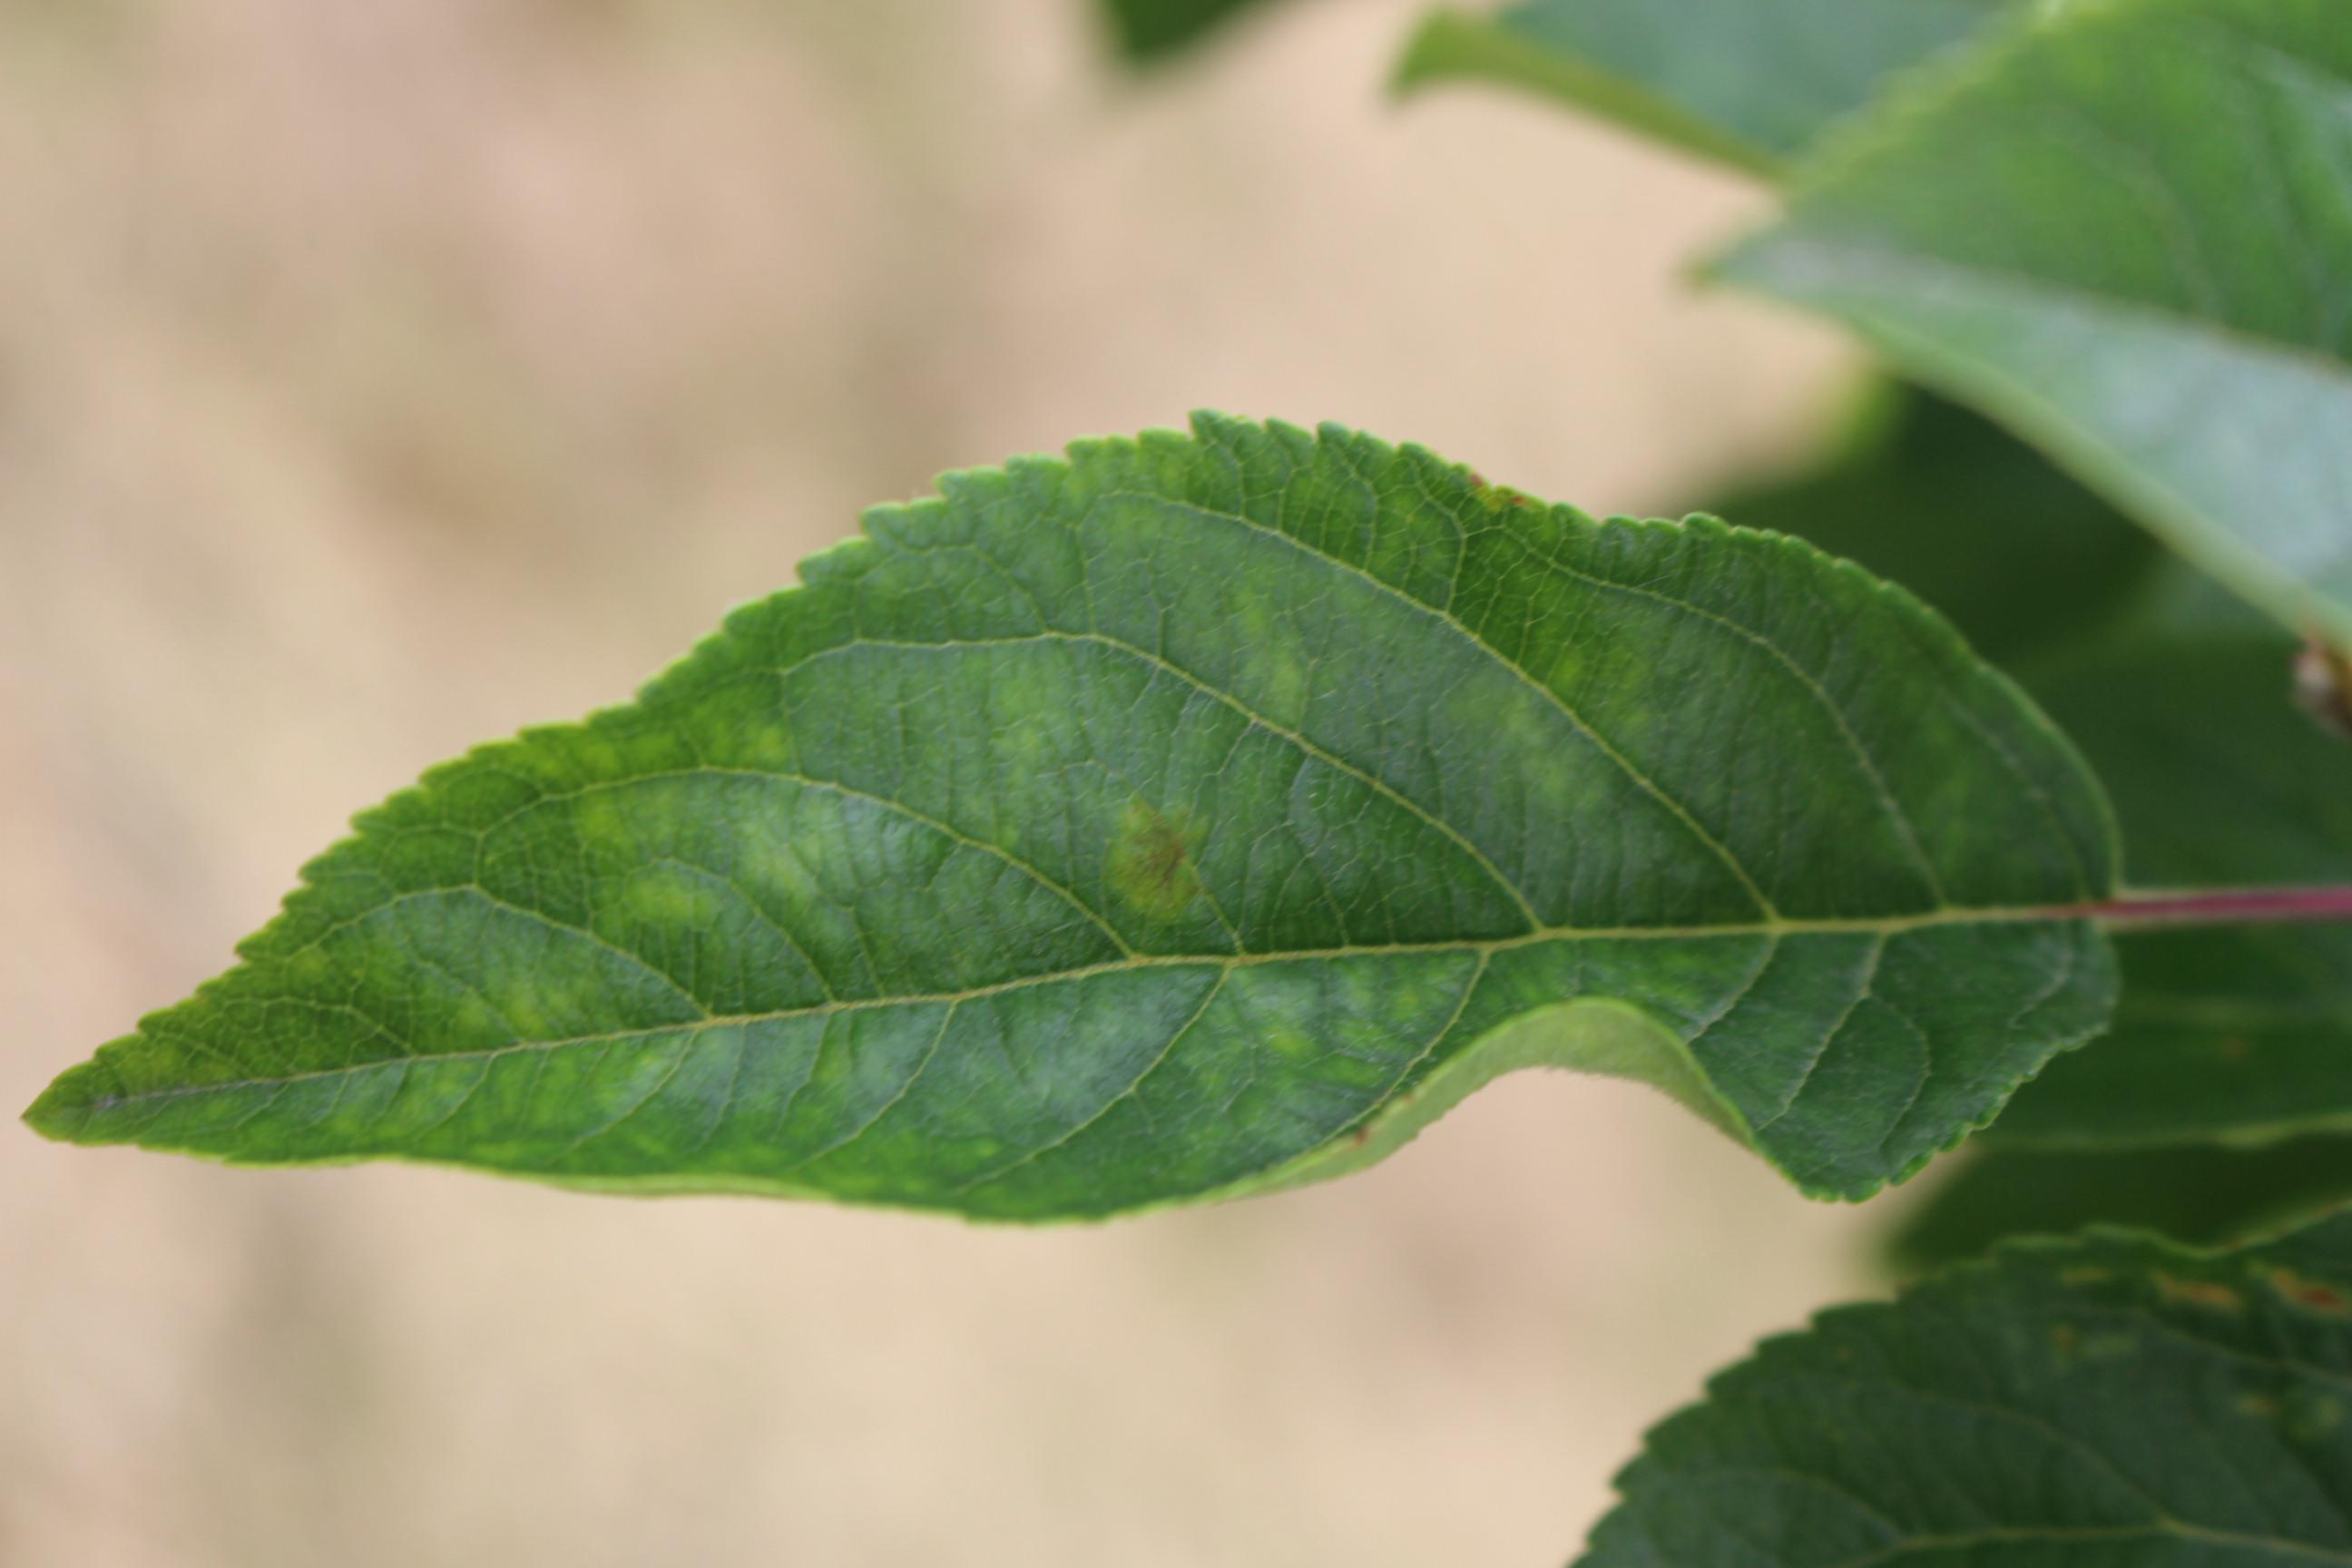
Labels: rust